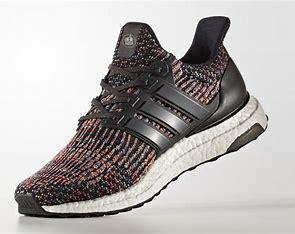
Brand: Adidas
Model: Ultra Boost